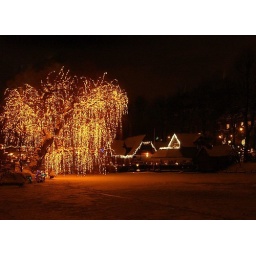
The frozen lake and the Ferry Inn with lights in the Weeping Willow tree reflecting on the ice..